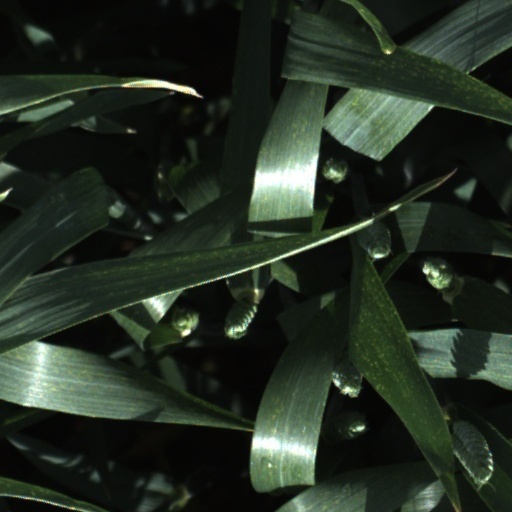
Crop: wheat